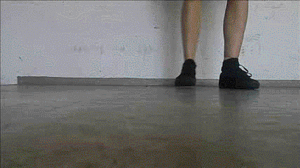
Le Melbourne shuffle est une danse née à la fin des années 1980 en Australie, plus précisément dans la scène underground de Melbourne, la deuxième plus grosse ville australienne. Les mouvements de base dans cette danse incluent une action de talon-et-orteil rapide mais quelques variantes incorporent des mouvements de bras. Pour ce qui est du style musical, le Melbourne shuffle a une prédilection pour les musiques électroniques les plus véloces